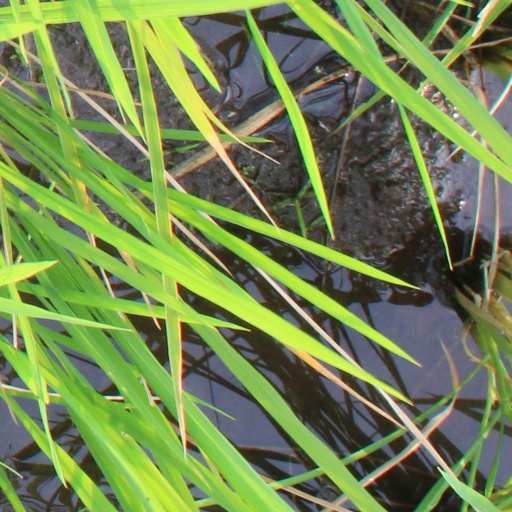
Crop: rice